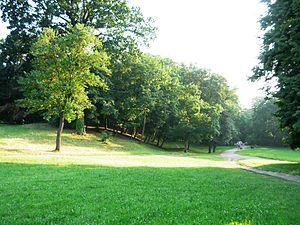
Le parc de Kamenica est un parc public situé à Sremska Kamenica en Serbie, dans la municipalité de Petrovaradin et sur le territoire de la Ville de Novi Sad. En raison de sa valeur, il est inscrit depuis 2005 sur la liste des monuments naturels de République de Serbie et, avec le château Marczibányi-Karátsonyi, sur la liste des entités spatiales historico-culturelles de grande importance du pays.